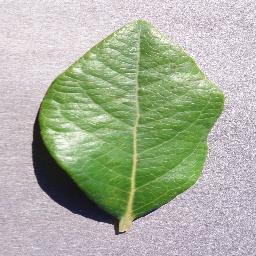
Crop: blueberry
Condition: healthy